Poison dart frog

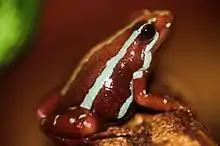
The skin of the phantasmal poison frog contains epibatidine

The chemical defense mechanisms of the Dendrobates family are the result of exogenous means. Essentially, this means that their ability to defend has come through the consumption of a particular diet – in this case, toxic arthropods – from which they absorb and reuse the consumed toxins. The secretion of these chemicals is released by the granular glands of the frog. The chemicals secreted by the Dendrobatid family of frogs are alkaloids that differ in chemical structure and toxicity.